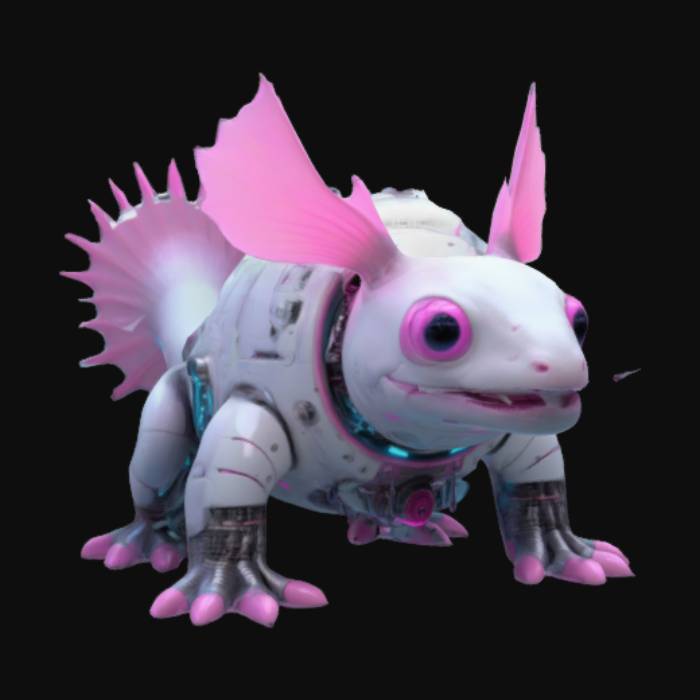
미적 점수 (1~10점): 7